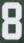
Number: 8